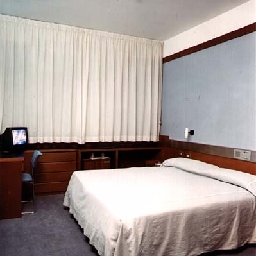
Room type: bedroom